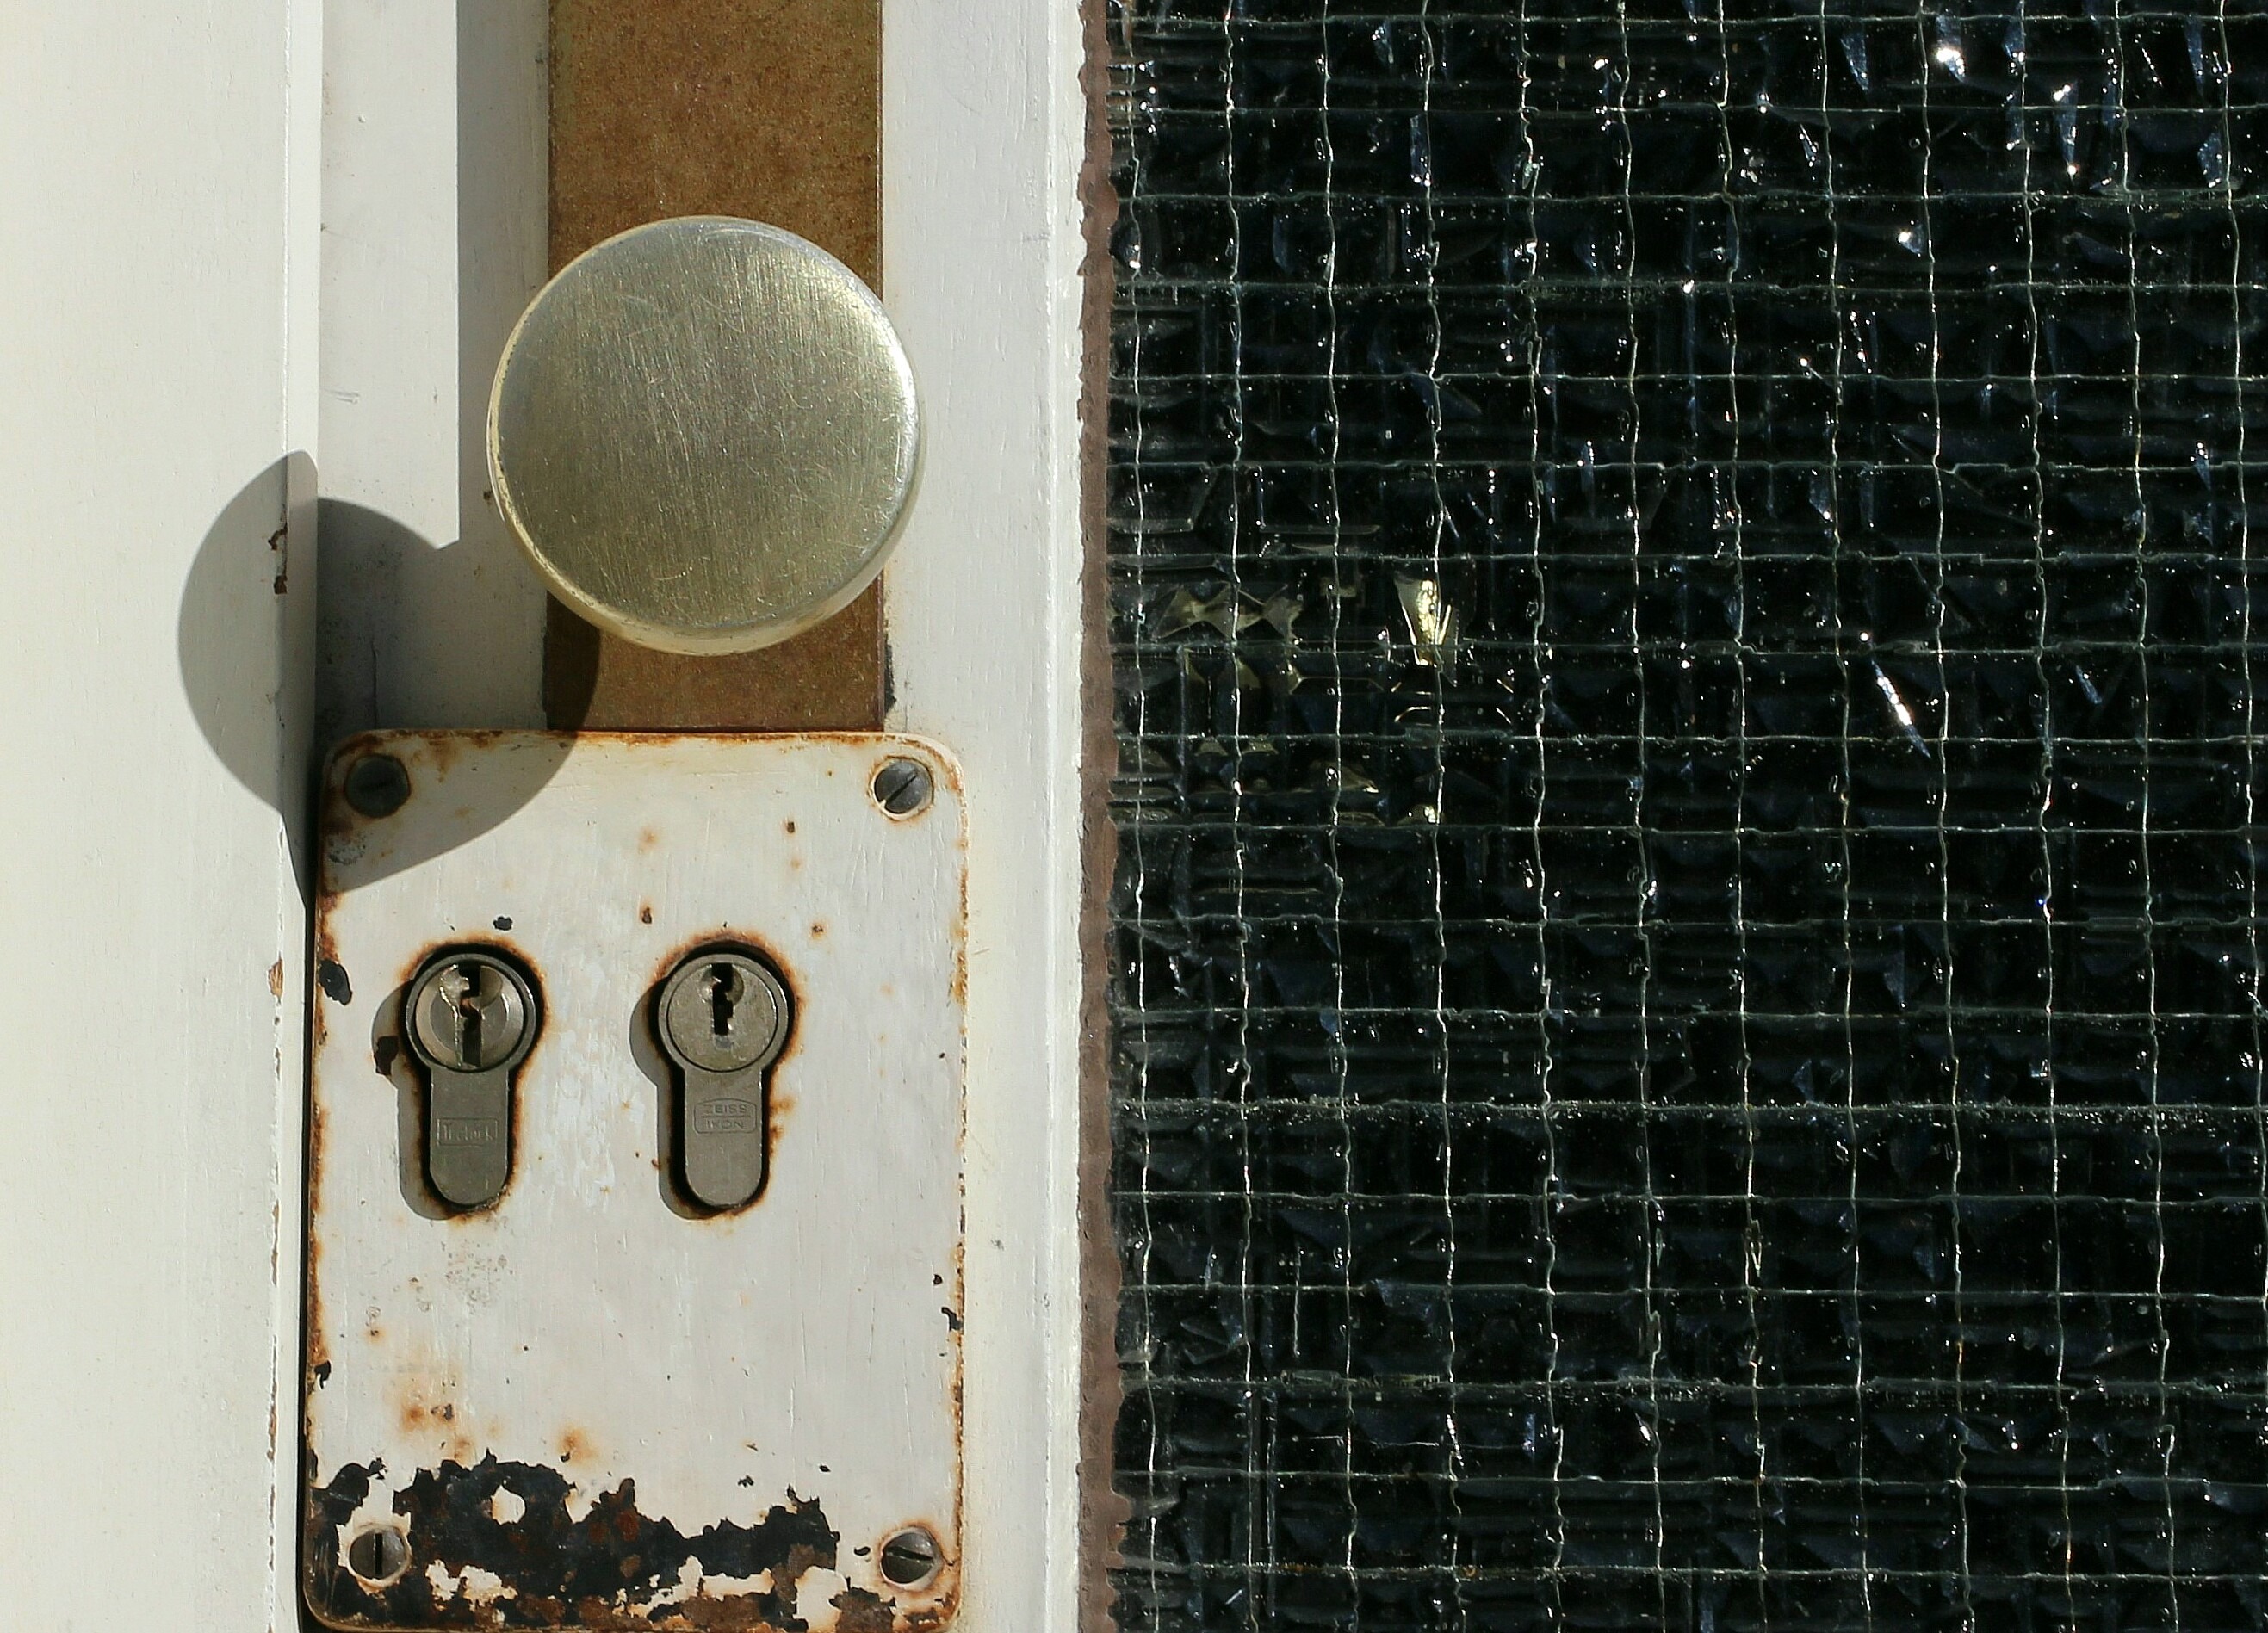
wood, number, wall, pattern, close, lighting, security, art, design, closed, shape, locked, secure, door lock, capping, flooring, locking system, profile cylinders